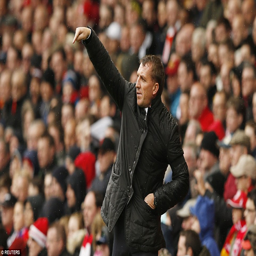
person instructs his players in the first half of the encounter against football team